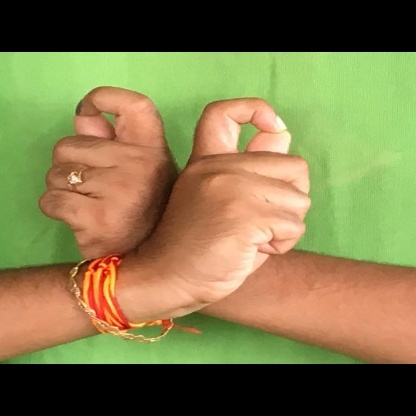
Mudra: Berunda